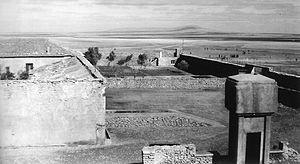
Les sections administratives spécialisées étaient des unités militaires françaises chargées d'une part de « pacifier » un secteur, et d'autre part de promouvoir l'« Algérie française » durant la guerre d'Algérie en servant d'assistance scolaire, sociale, médicale envers les populations rurales musulmanes afin de les gagner idéologiquement à la cause de la France.